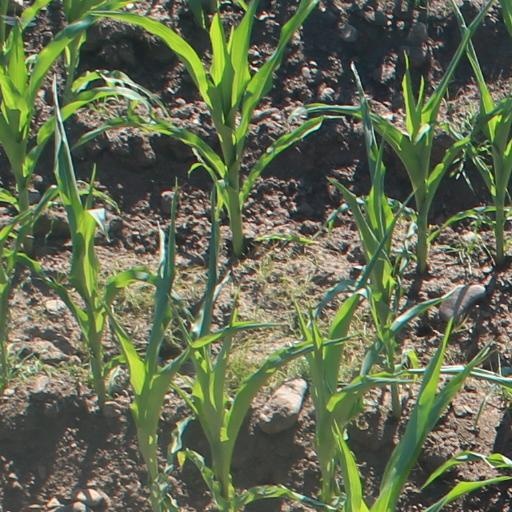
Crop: maize; corn